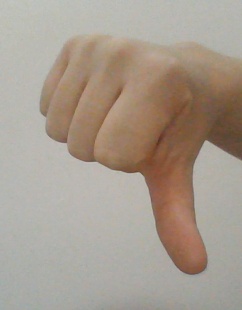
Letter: waw